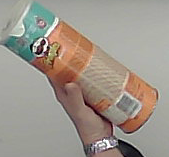
Product: pringles_paprika